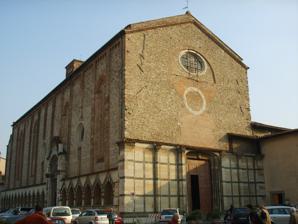
Building: San Domenico, Prato
Country: Italy
Year built: 1313
Chiesa di San Domenico Facade Religion Affiliation Roman Catholic Location Location Prato , Italy Architecture Type Church Style Romanesque Groundbreaking 1300 ca. Completed 1700 ca. San Domenico is a Romanesque -style Roman Catholic church in Prato , region of Tuscany , central Italy . History Bell-tower of San Domenico Construction of the church and adjacent monastery was begun in 1282, and continued till 1325. The bell-tower was added in 1313. Only the first story of the church facade was faced with green and white marble and stone, while the superior portions remain in unadorned brick. The external arches are attributed to Giovanni Pisano . The portal of the church has heraldic symbols recalling the patronage of Cardinal Niccolò Albertini , in its construction. The interior altars house a 14th-century painted wooden crucifix and an Annunciation by Matteo Rosselli (1578-1650). The cloister of the adjacent convent was built in 1478-80. An adjacent museum has works of wall frescoes. Images The cloister Main Altar Crucifixion by il Poppi Crucifix by Lorenzo di Niccolò di Pietro Gerini The interior of the church References Media related to San Domenico (Prato) at Wikimedia Commons